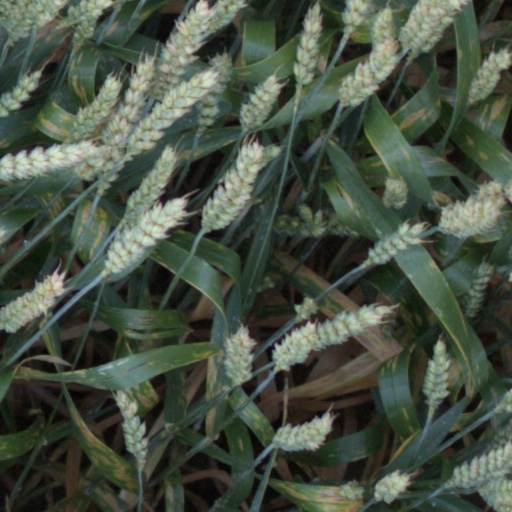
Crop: wheat